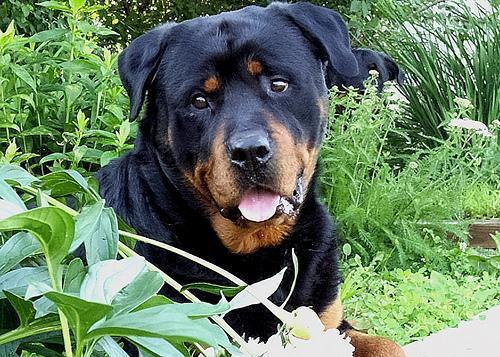
Rottweiler